Shamans (Hutton book)

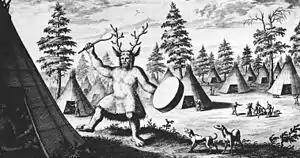
The earliest known depiction of a Siberian shaman, produced by the Dutch explorer Nicolaes Witsen, who authored an account of his travels among Samoyedic- and Tungusic-speaking peoples in 1692. Witsen labelled the illustration as a "Priest of the Devil" and gave this figure clawed feet to highlight his demonic qualities.

In the third chapter, "The Transformation of Siberians", Hutton discusses the Russian conquest of Siberia, which largely took place between "circa" 1580 and 1650. He highlights the economic reasons for the invasion, which were largely the result of the fur trade, and notes that under Russian rule, the overall population of indigenous peoples in Siberia increased. He goes on to discuss how the increasing eastward migration of European populations from Russia affected the natives, as well as examining the impact of Christianity, Islam and Buddhism, all foreign religions which were introduced and interacted with the indigenous Siberian beliefs, often creating a syncretic blend. In the last part of the chapter, he looks at the persecution of shamans and other indigenous magico-religious practitioners by both Christian Russian authorities and later the Marxist–Leninist administration of the Soviet Union, noting that such traditional practices had been entirely eradicated by the 1980s.